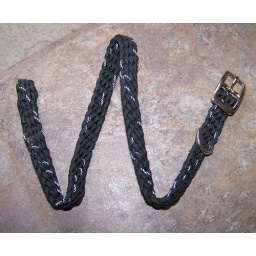
custom dog collar in size medium with black paracord &amp;amp; black reflective paracord. Flat Braid.